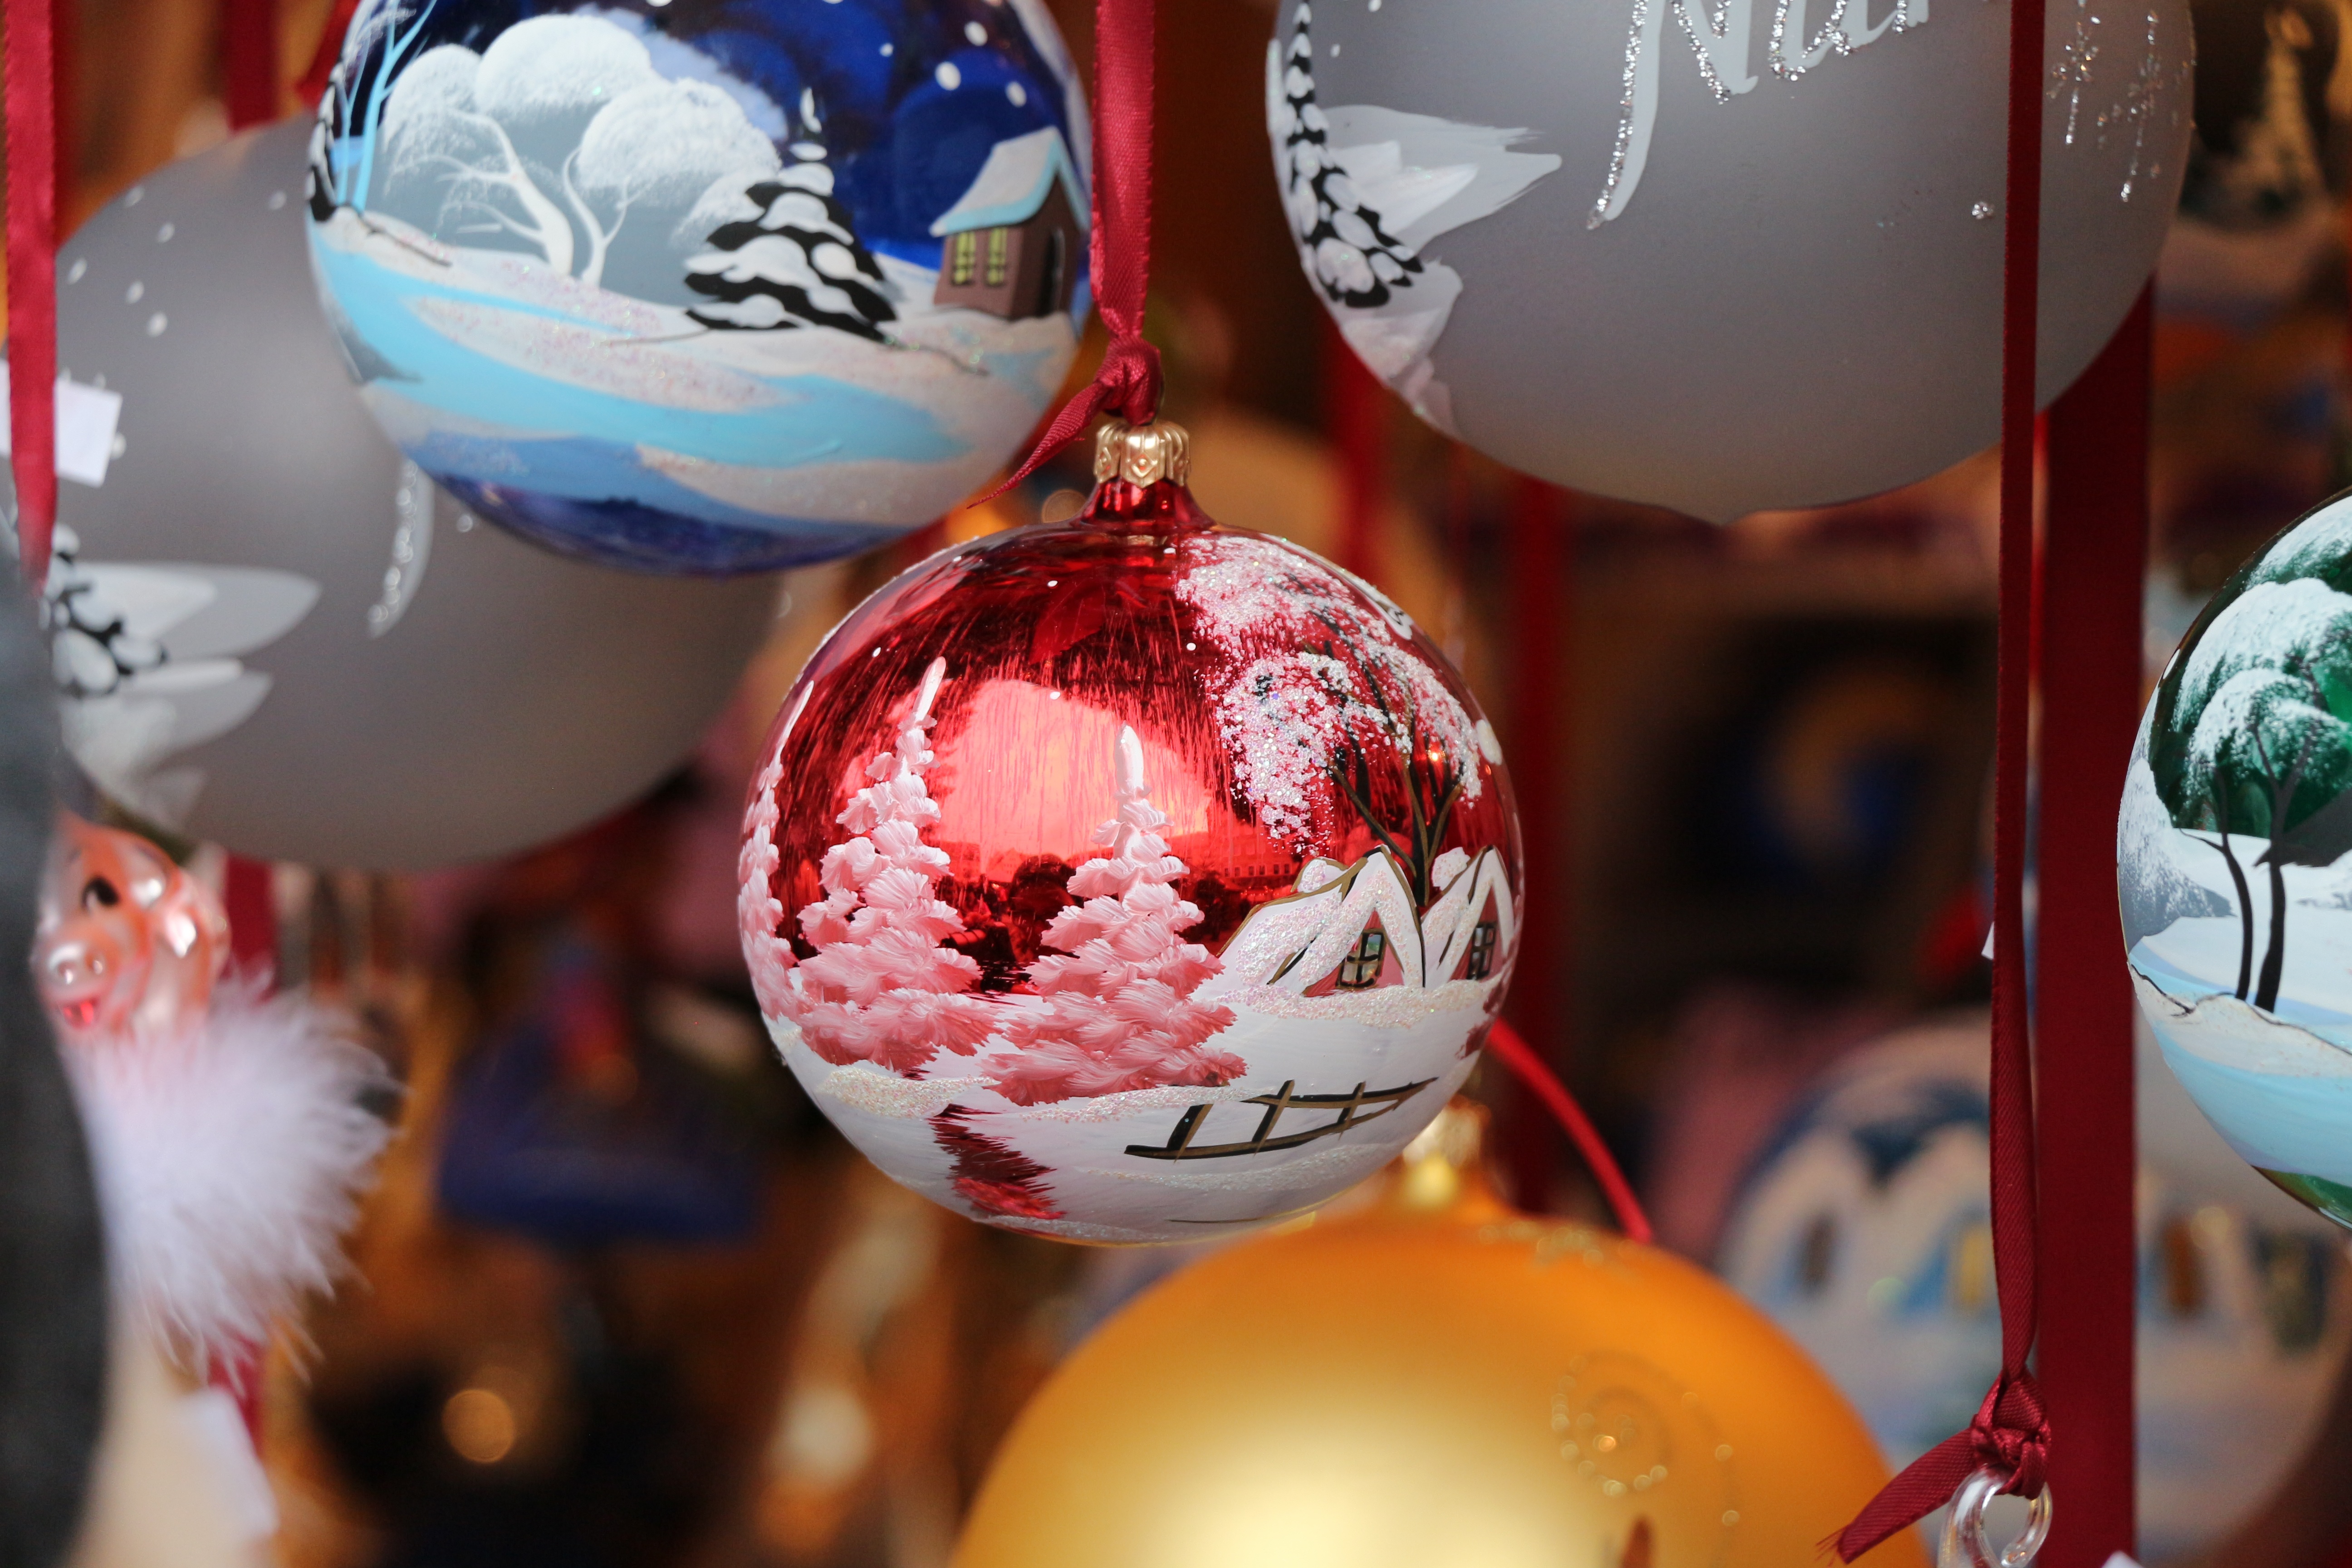
snow, food, red, color, christmas, christmas tree, christmas ornament, christmas decoration, party, event, sweetness, christmas decorations, weihnachtsbaumschmuck, tree decorations